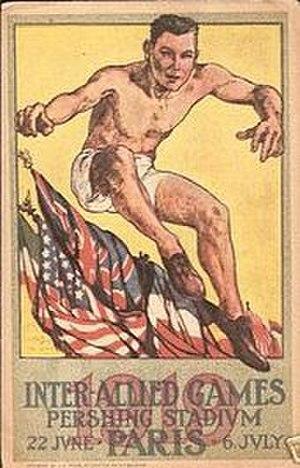
Affiche des Jeux interalliés, Stade Pershing à Paris (juin 1919)
L'histoire du sport en France peut se découper dans le temps en séquences spécifiques relativement homogènes mais de durées très variables. Ses origines remontent pour beaucoup à la période gallo-romaine avant de revêtir des formes particulières au Moyen Âge puis de justifier un discours très construit lors de la Renaissance. Celui-ci ne se cristallise vraiment en France que dans la première partie du XIXᵉ siècle avec le développement de la gymnastique comme activité éducative et hygiénique. Ce n'est qu'à la fin de ce siècle que certains s'efforcent d'y associer la compétition sportive venue timidement d'outre-Manche comme activité de loisir de l'aristocratie. Ces pionniers doivent lutter contre le manque d'intérêt des pouvoirs publics et leurs dissensions internes entre les tenants du modèle anglo-saxon et ceux des jeux traditionnels français.